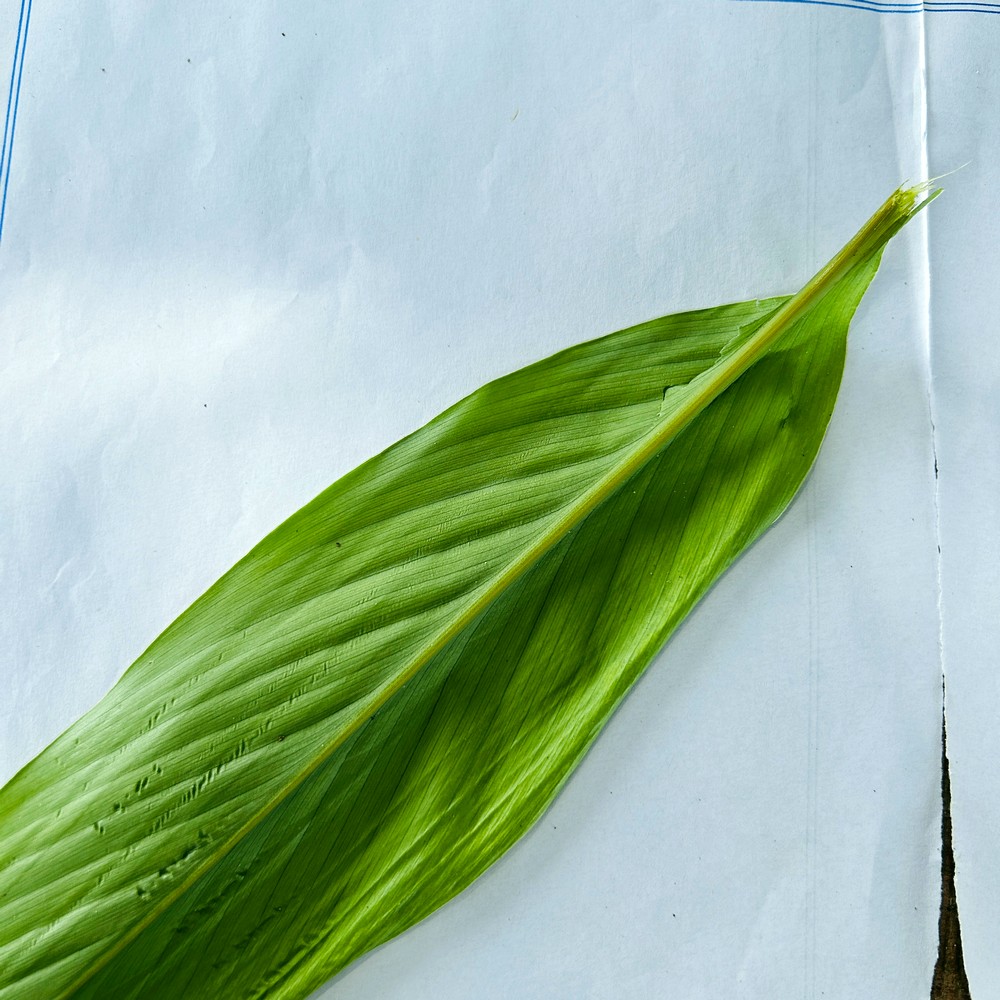
Label: Healthy Leaf